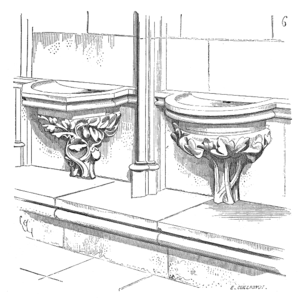
Dans un édifice religieux tel qu'une église, une piscine est un équipement lié au rituel de purification.